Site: brandenburg
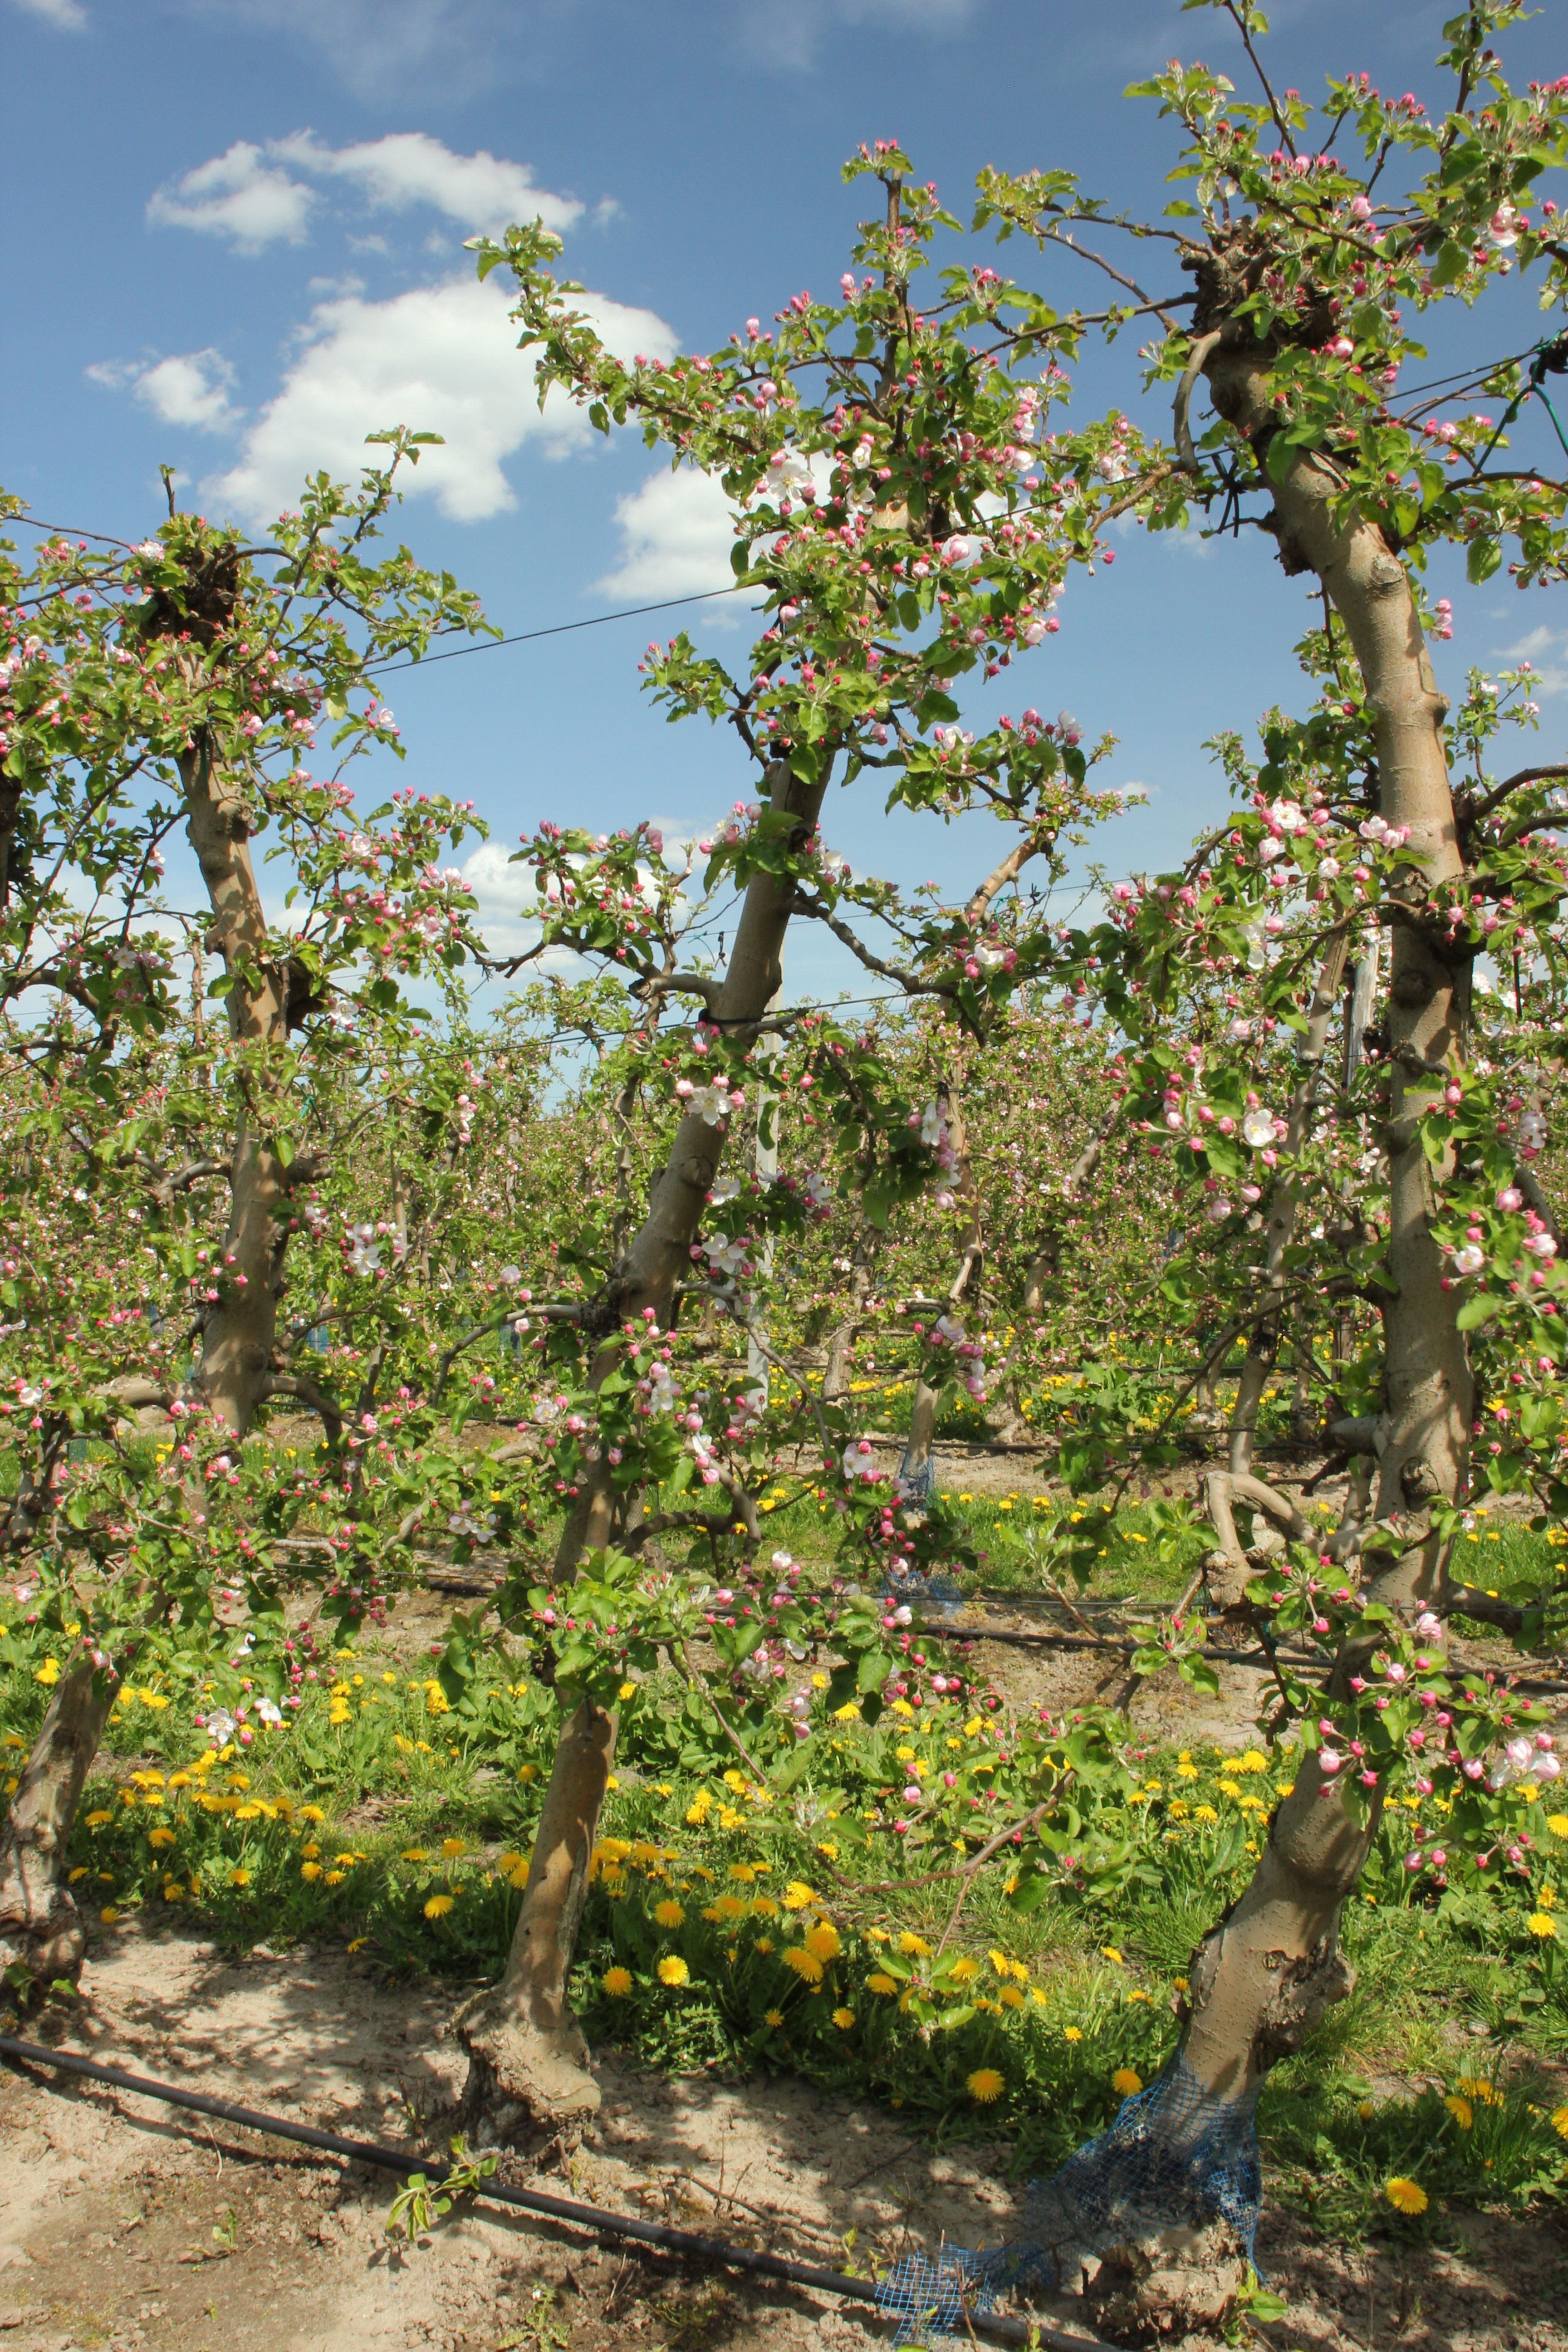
Growth stage (BBCH 57): Inflorescence emergence